Richard Marles

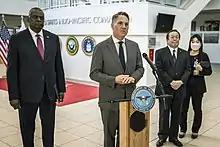
Marles (center) speaks with US Secretary of Defense Lloyd Austin (left) and Japanese Minister of Defense Yasukazu Hamada (right) in 2022

In March 2006, Marles nominated for Labor preselection against the sitting member for Corio, Gavan O'Connor, as part of a challenge to several sitting members organised by the right-wing Labor Unity faction of the party. In the local ballot Marles polled 57% of the vote, and his endorsement was then confirmed by the party's public office selection committee.